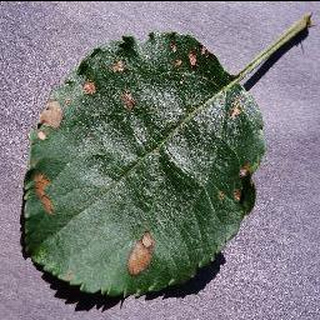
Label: apple_black_rot